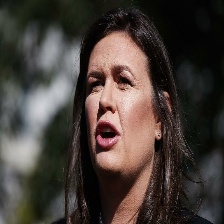
Species: LOONEY BIRDS
Scientific name: LUNATICUS AMERICONIS